Silver Dollar Road

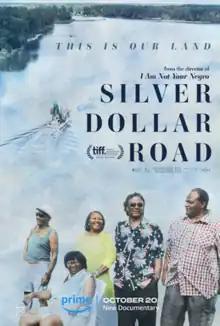
Theatrical release poster

Silver Dollar Road is a 2023 American documentary film written, directed and co-produced by Raoul Peck, based on the ProPublica (in collaboration with "The New Yorker") article "Kicked Off The Land" by Lizzie Presser. The film follows a water front property passed through generations in the Reels family, becomes subject to harassment by land developers. Viola Davis serves as an executive producer.